Church of St Mary the Virgin, Ston Easton

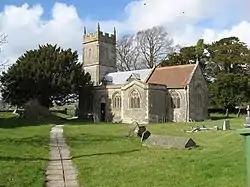

The Anglican Church of St Mary the Virgin in Ston Easton, Somerset, England, is a Grade II* listed building dating from the 11th century, with a 15th-century embattled 3-stage west tower.